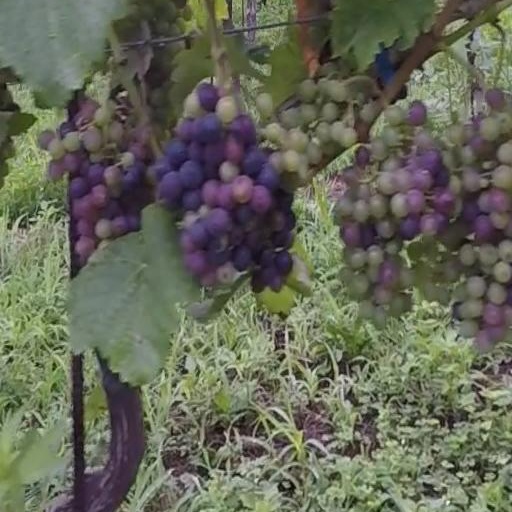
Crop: grape